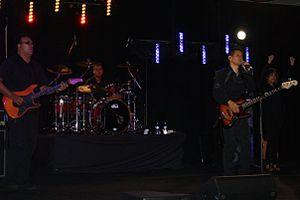
Rojo, est un groupe de rock chrétien évangélique mexicain, originaire de Hermosillo. Il est formé en 1999 avec le chanteur Emmanuel Espinosa, sa femme Linda Moreno Espinosa, Oswaldo Burruel et Ruben Gonzalez.